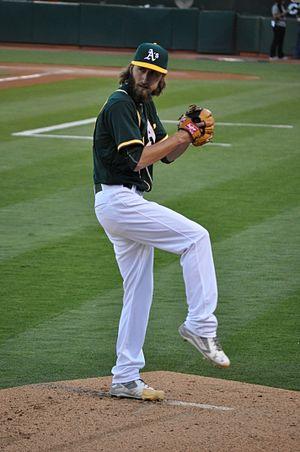
Dillon Ray Overton est un lanceur gaucher des Mariners de Seattle de la Ligue majeure de baseball.